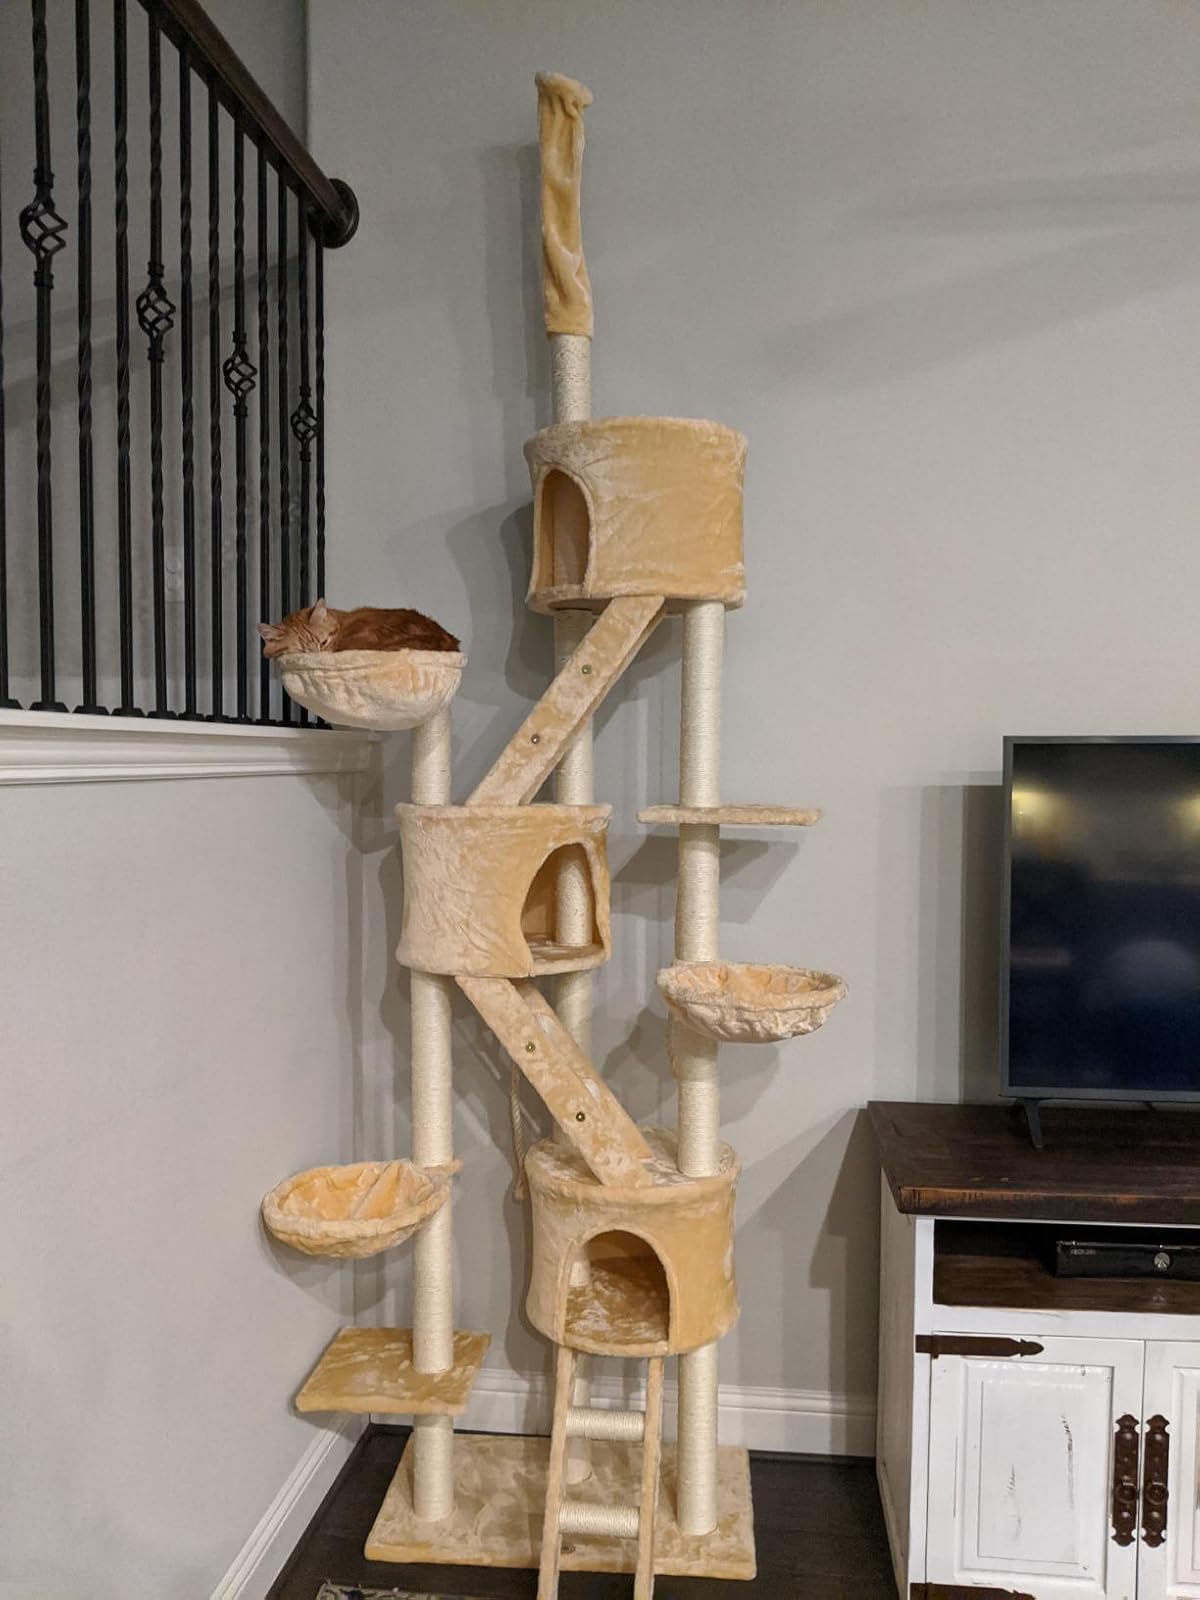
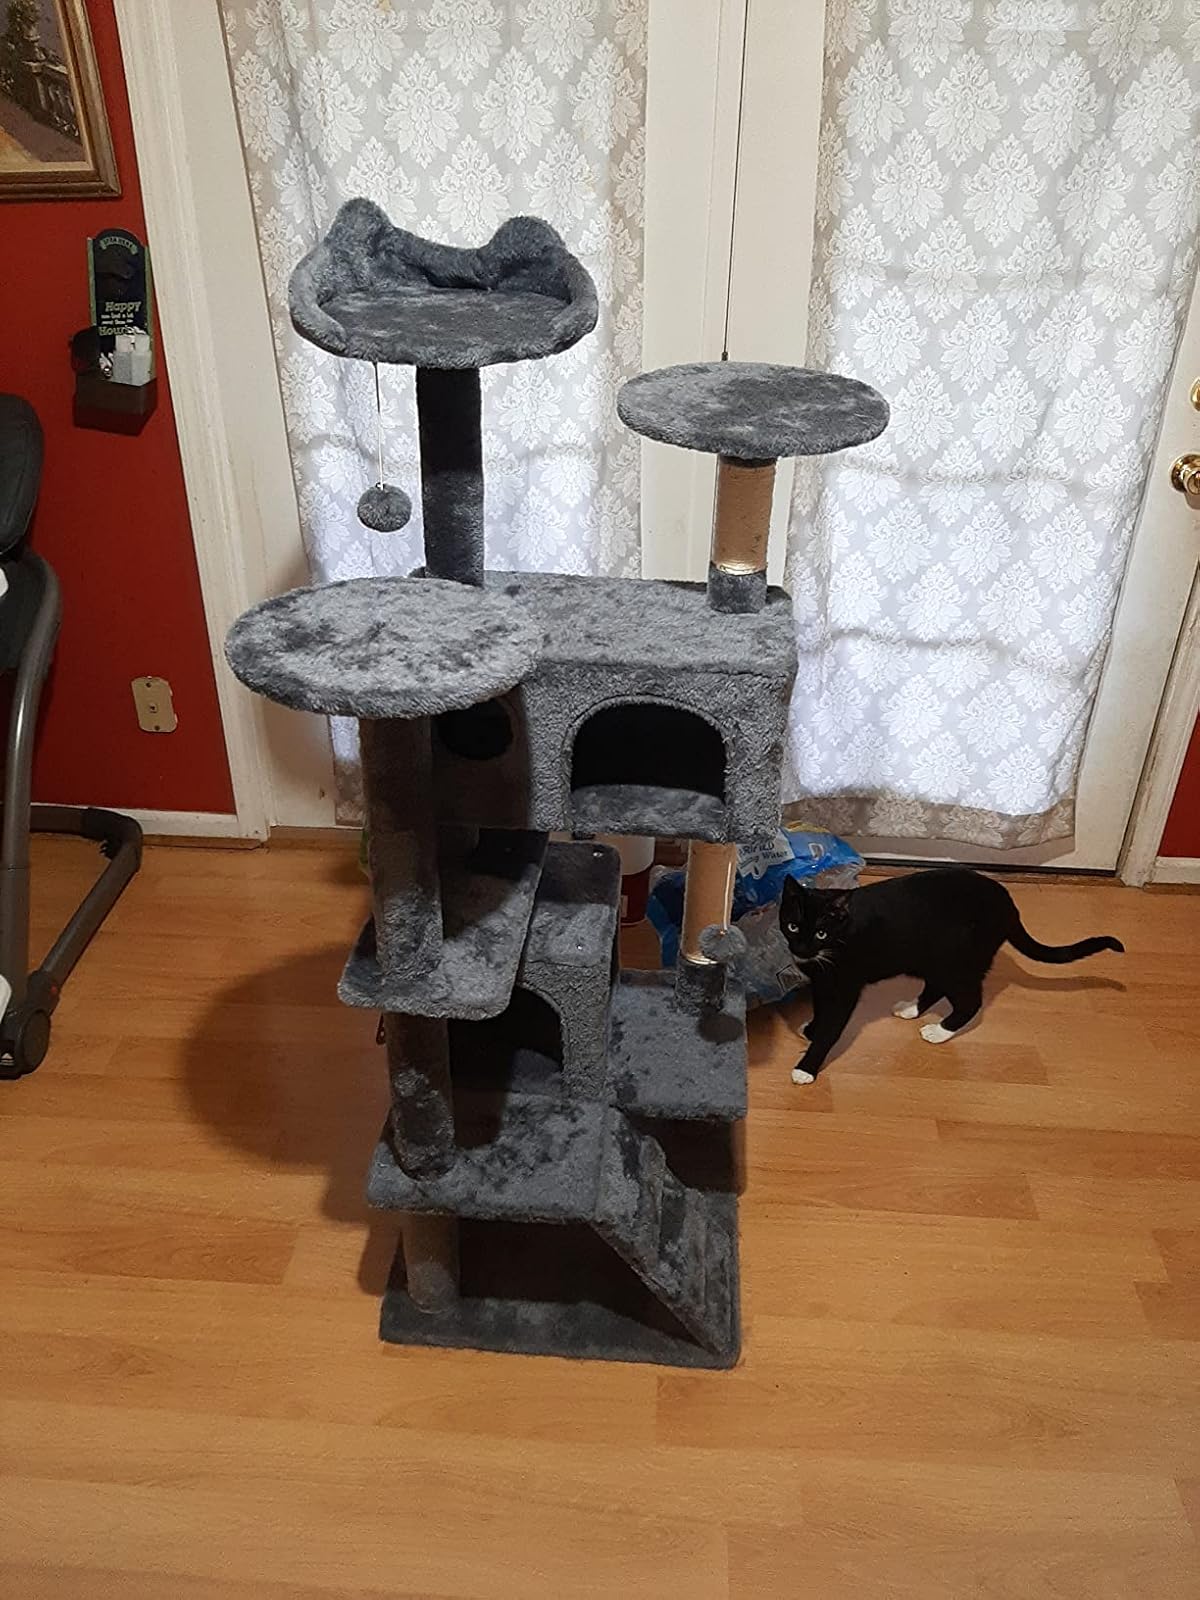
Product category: items_cat tree
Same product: no